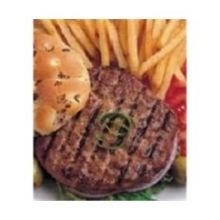
Item Name: Claim to Fame 4-1 Special Wide Beef Patty Hamburger, 40 Pieces of 4 Ounce, 10 Pound -- 1 each.
Value: 1.0
Unit: Count

Price: 151